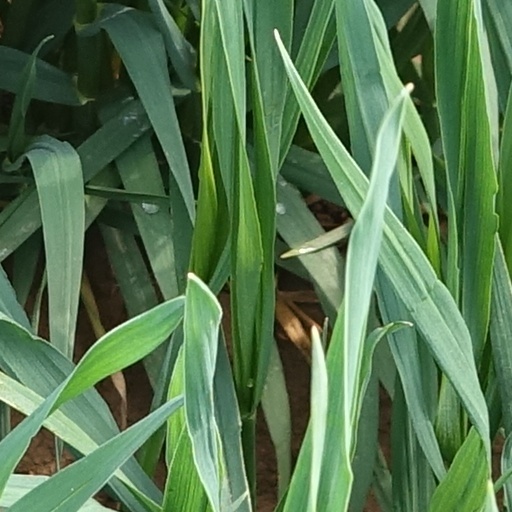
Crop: wheat